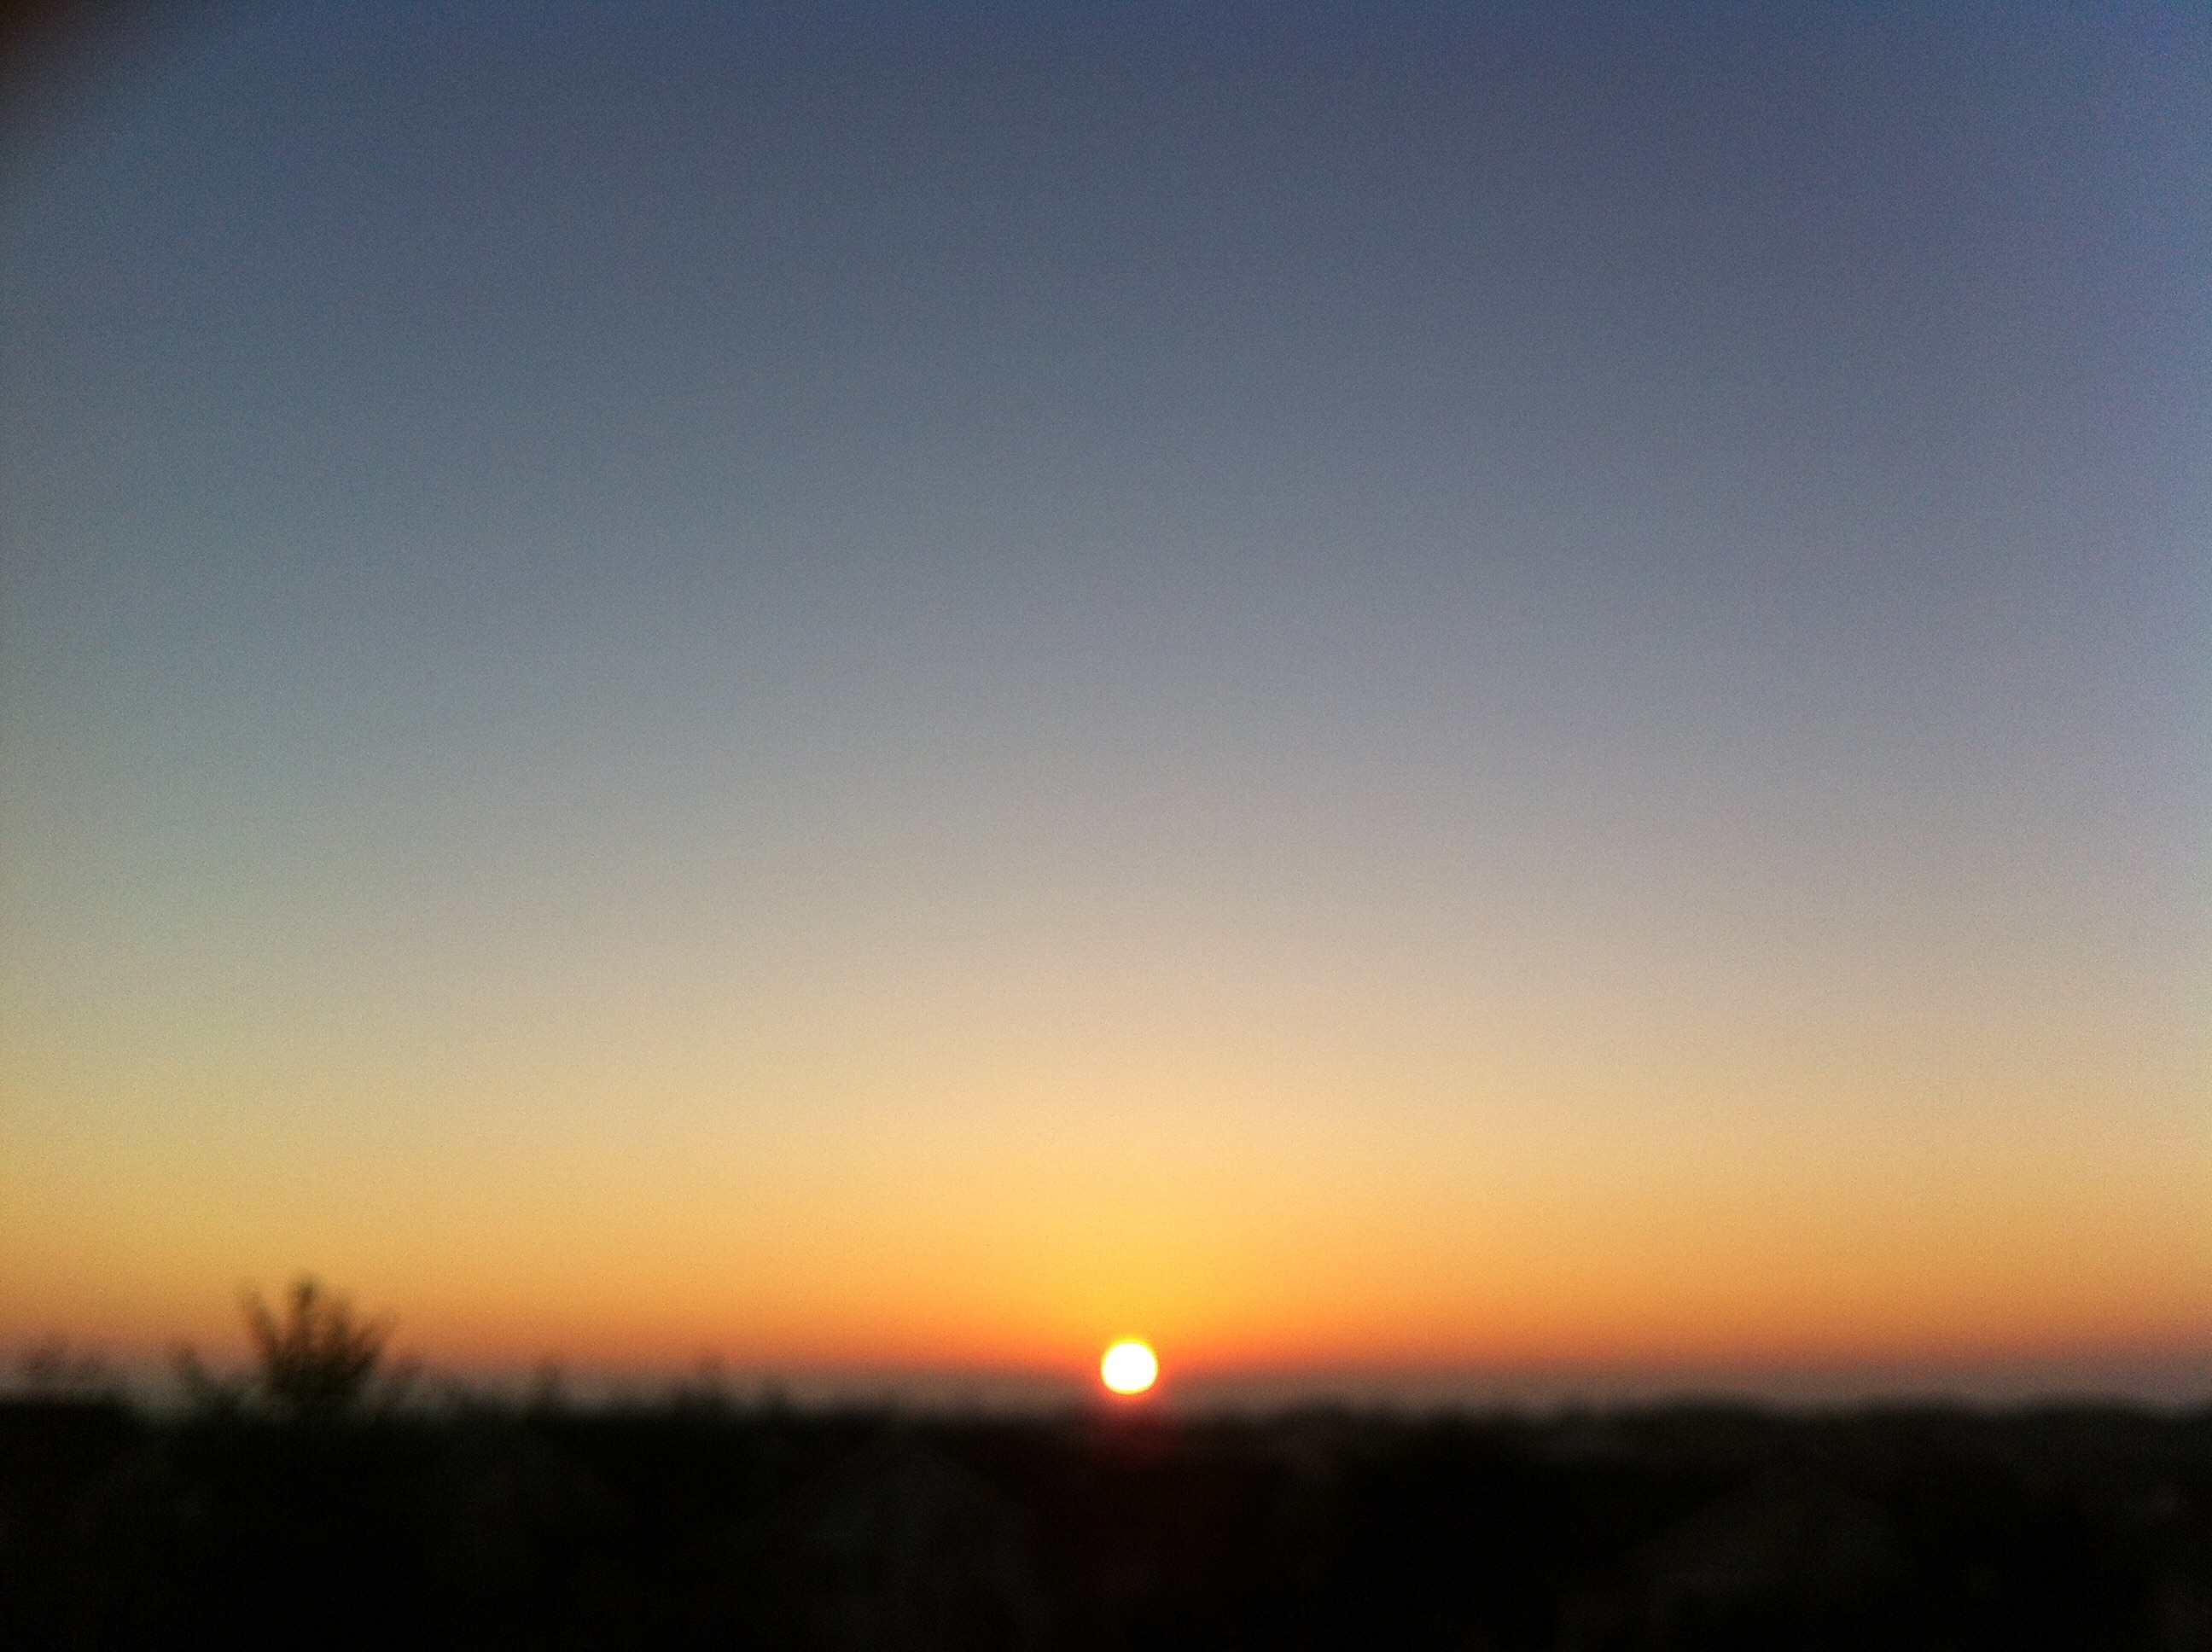
horizon, cloud, sky, sun, sunrise, sunset, sunlight, morning, dawn, atmosphere, dusk, evening, afterglow, atmospheric phenomenon, red sky at morning